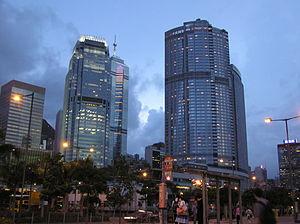
Les contrôles de capitaux sont des mesures légales ou réglementaire pour contrôler les entrées et les sortie de capitaux. Ces mesures sont généralement mises en place afin d'éviter des fuite des capitaux ou par souci de contrôler le taux de change d'une monnaie.